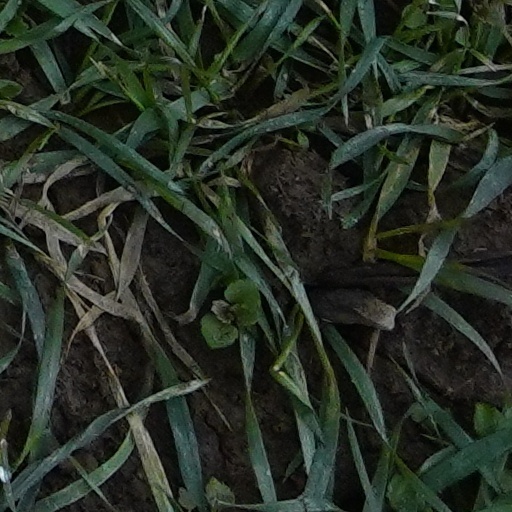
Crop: wheat